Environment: lab
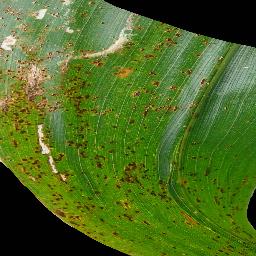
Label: common_rust